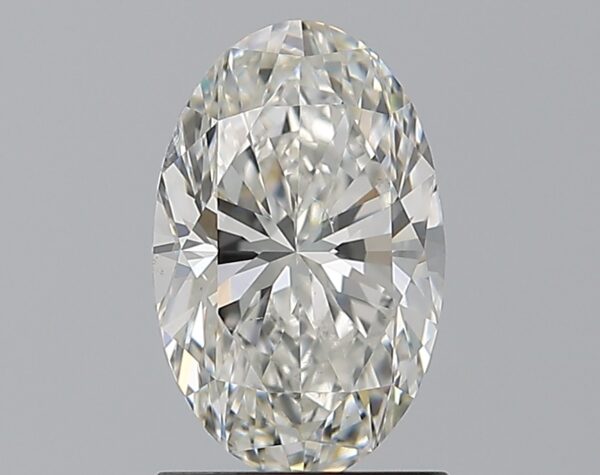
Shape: oval
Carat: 1.5
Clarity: VS2
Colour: H
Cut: GD
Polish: EX
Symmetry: VG
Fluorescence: N
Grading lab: GIA
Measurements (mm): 9.36 x 5.94 x 4.07